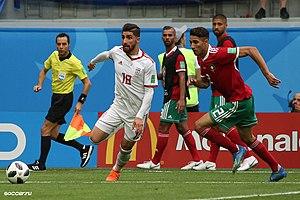
Achraf Hakimi, de son nom complet Achraf Hakimi Mouh, né le 4 novembre 1998 à Madrid est un footballeur international marocain évoluant au poste d'arrière droit à l'Inter Milan. Il possède également la nationalité espagnole.